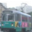
Label: streetcar